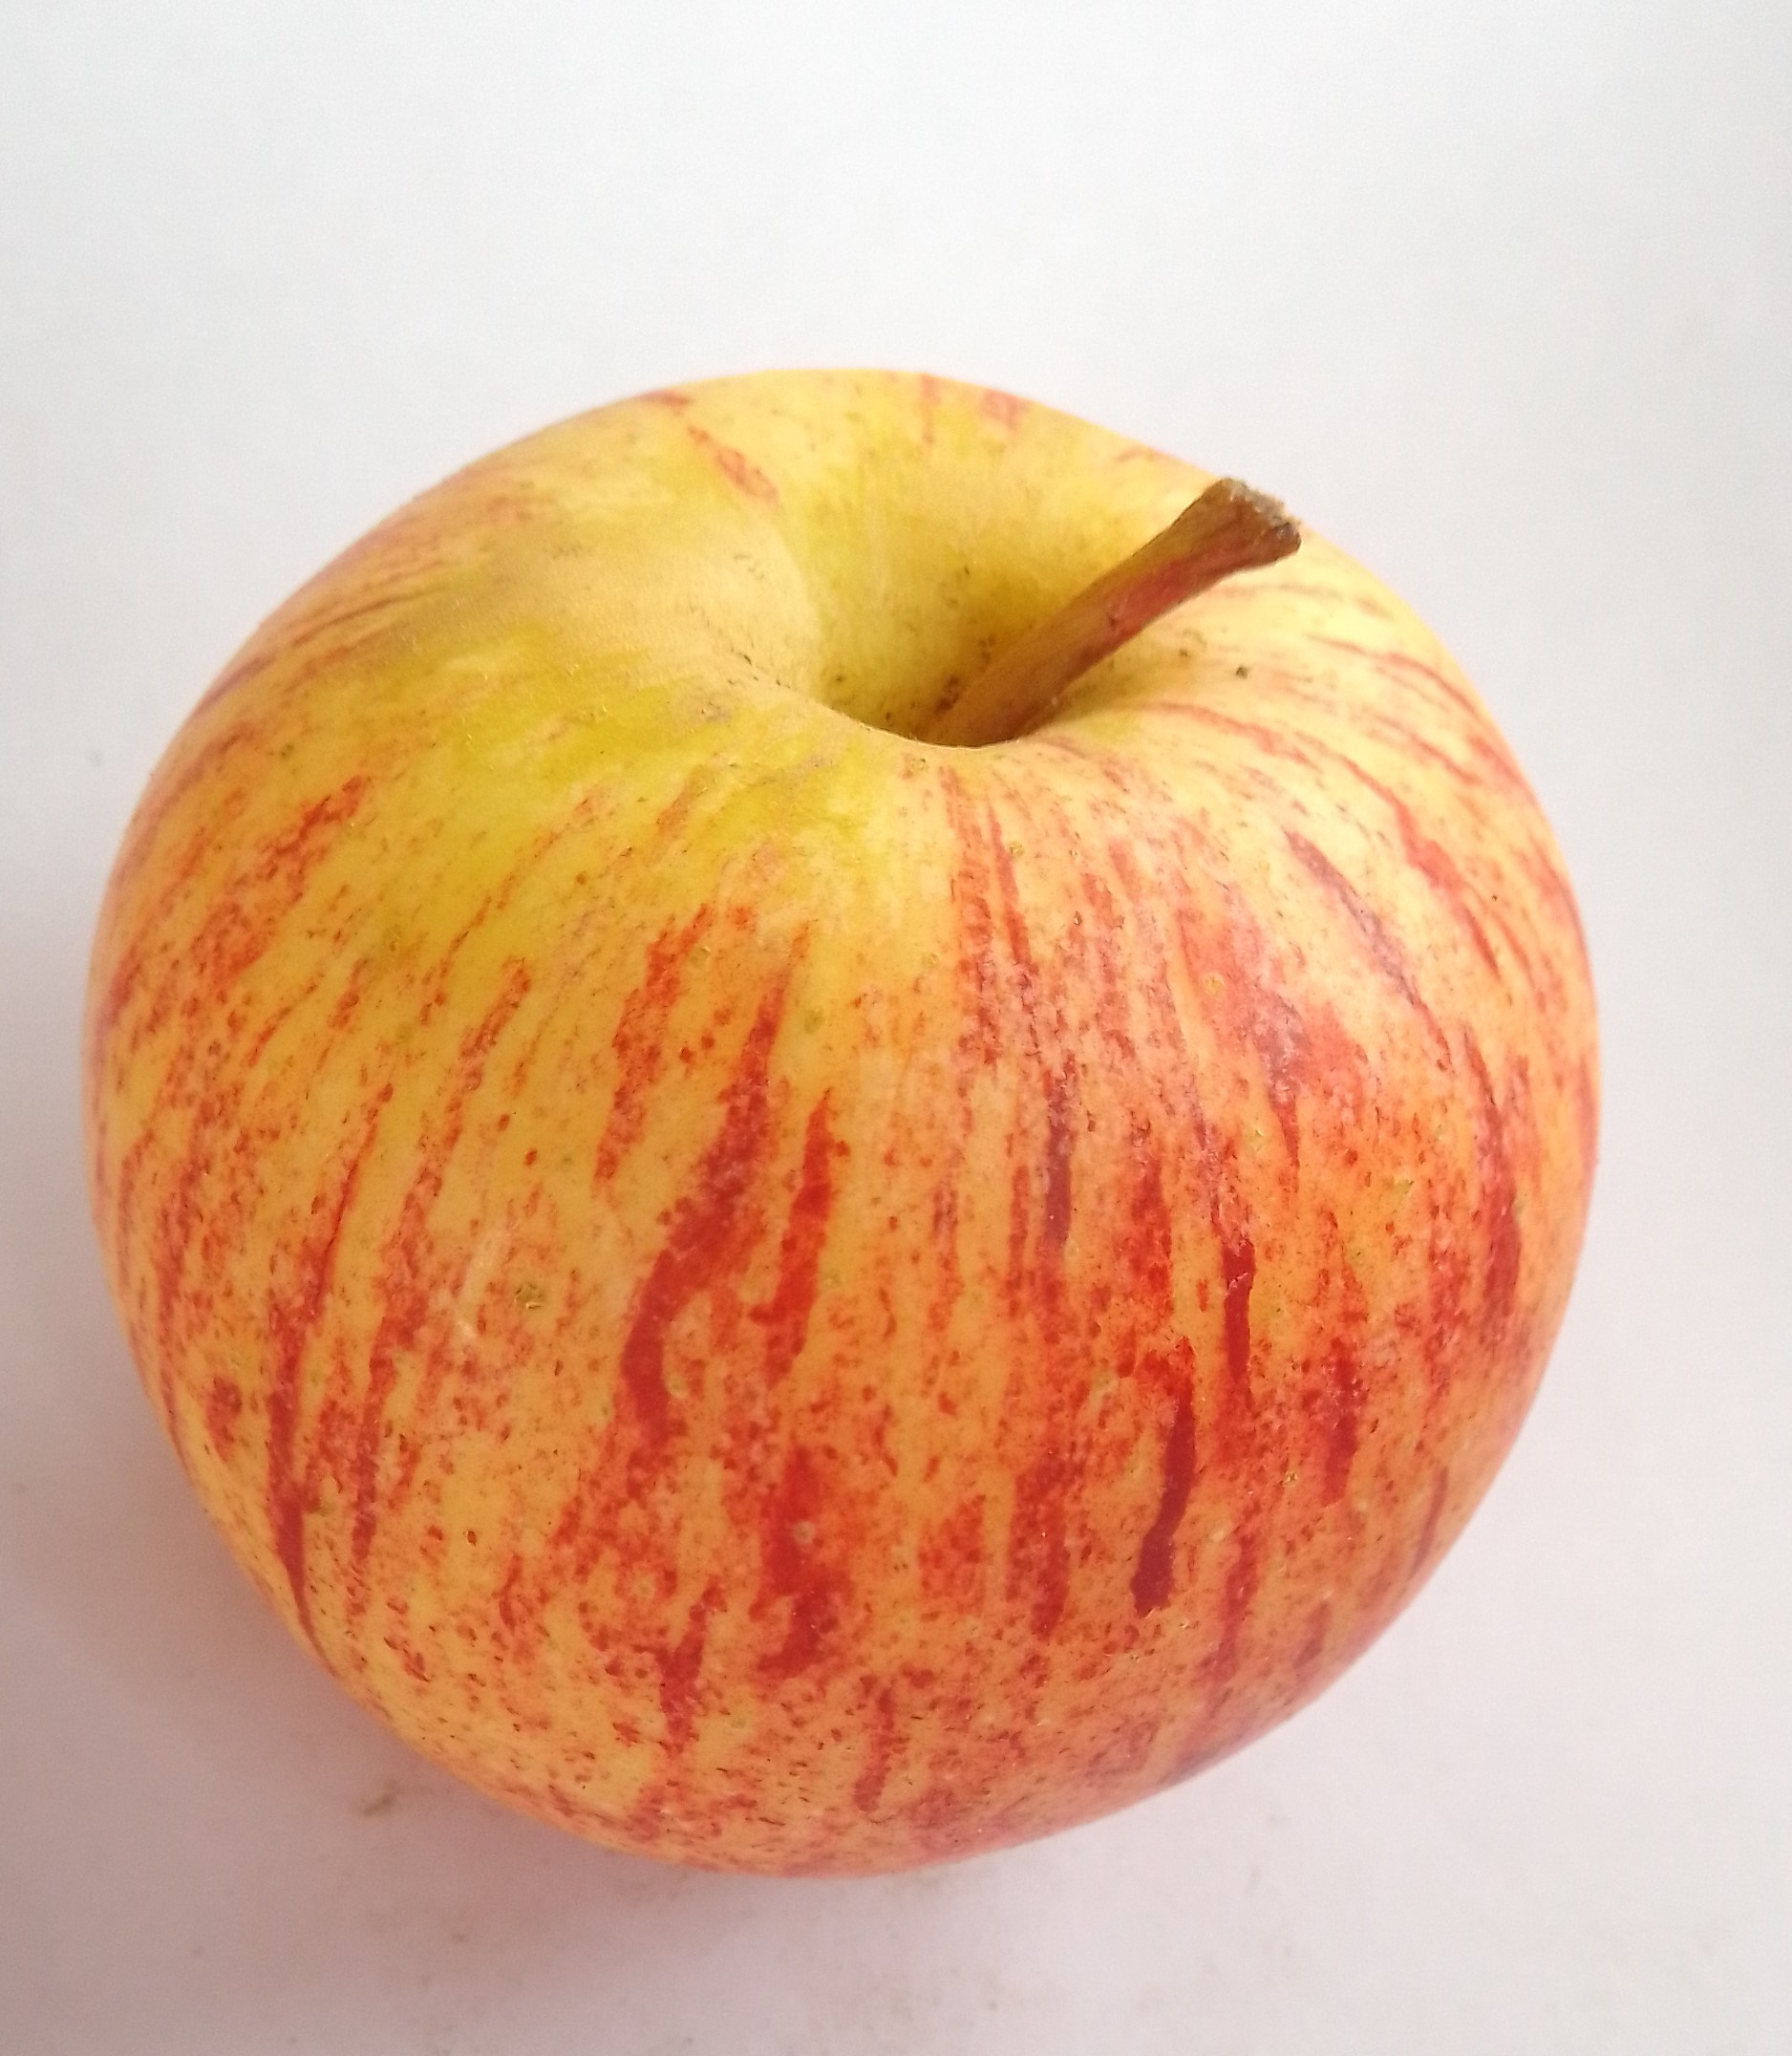
Fruit: apple
Condition: fresh